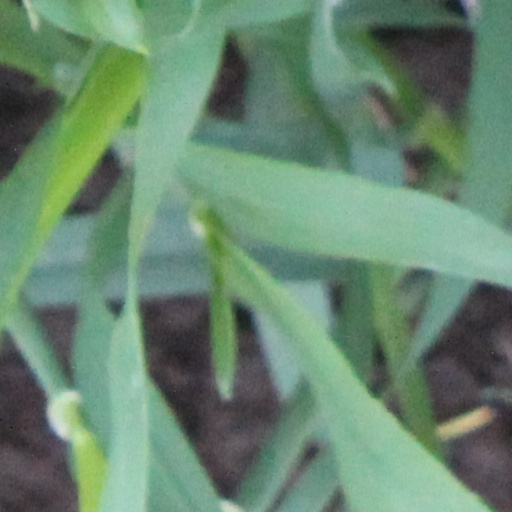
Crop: wheat